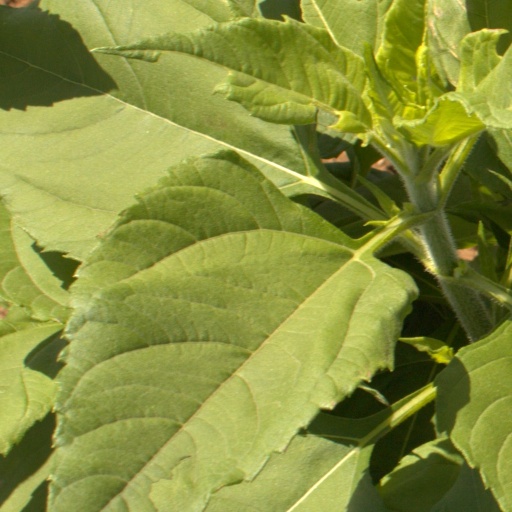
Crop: Jerusalem artichoke